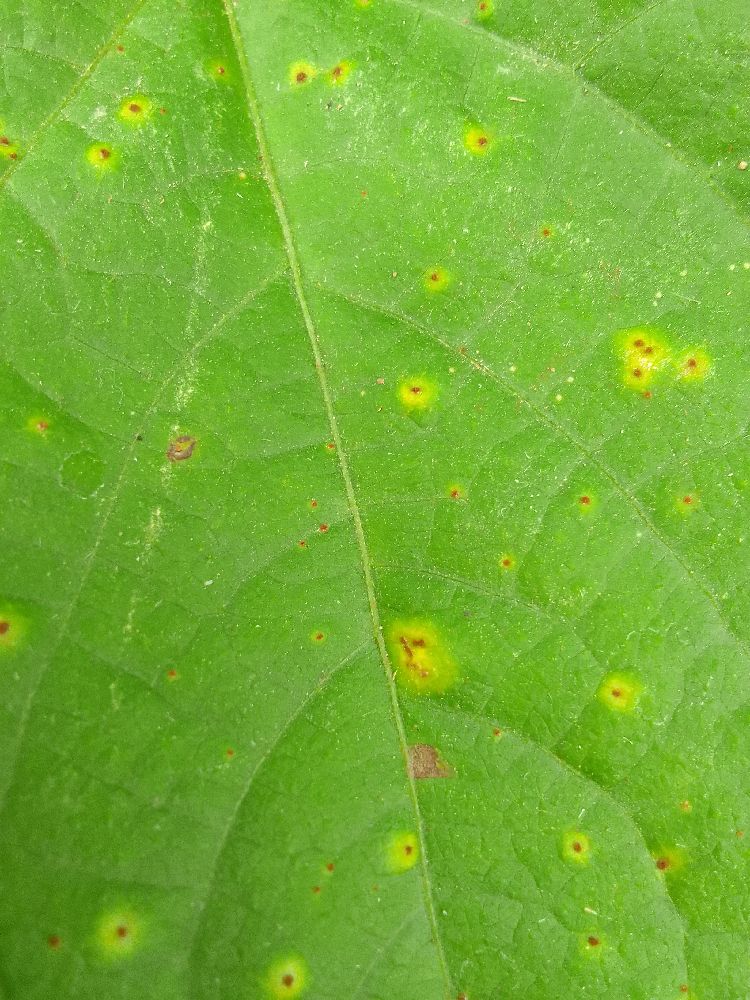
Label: rust